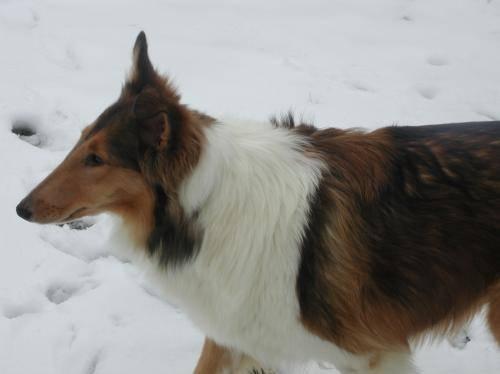
dog